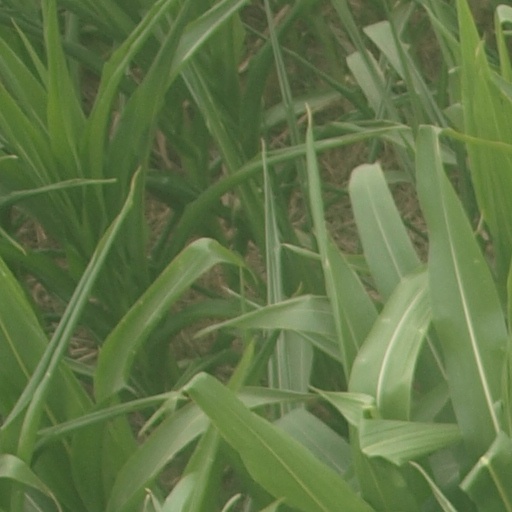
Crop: maize; corn